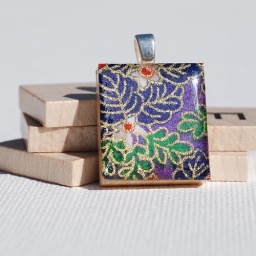
A cute little pendant made from an old scrabble piece and a scrap of recycled paper by Squishy Sushi.